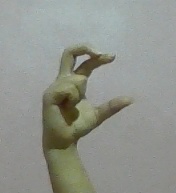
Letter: thal